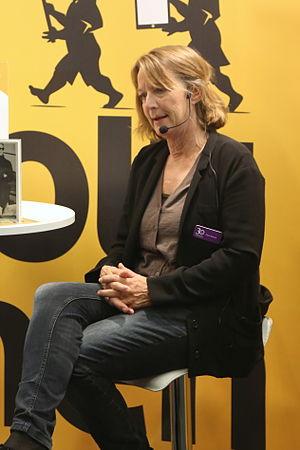
Eva Christina Maud Forsne, connue sous le nom de Chris Forsne en Suède et Christina Forsne en France, née le 8 juin 1948, est une journaliste et écrivain suédoise.